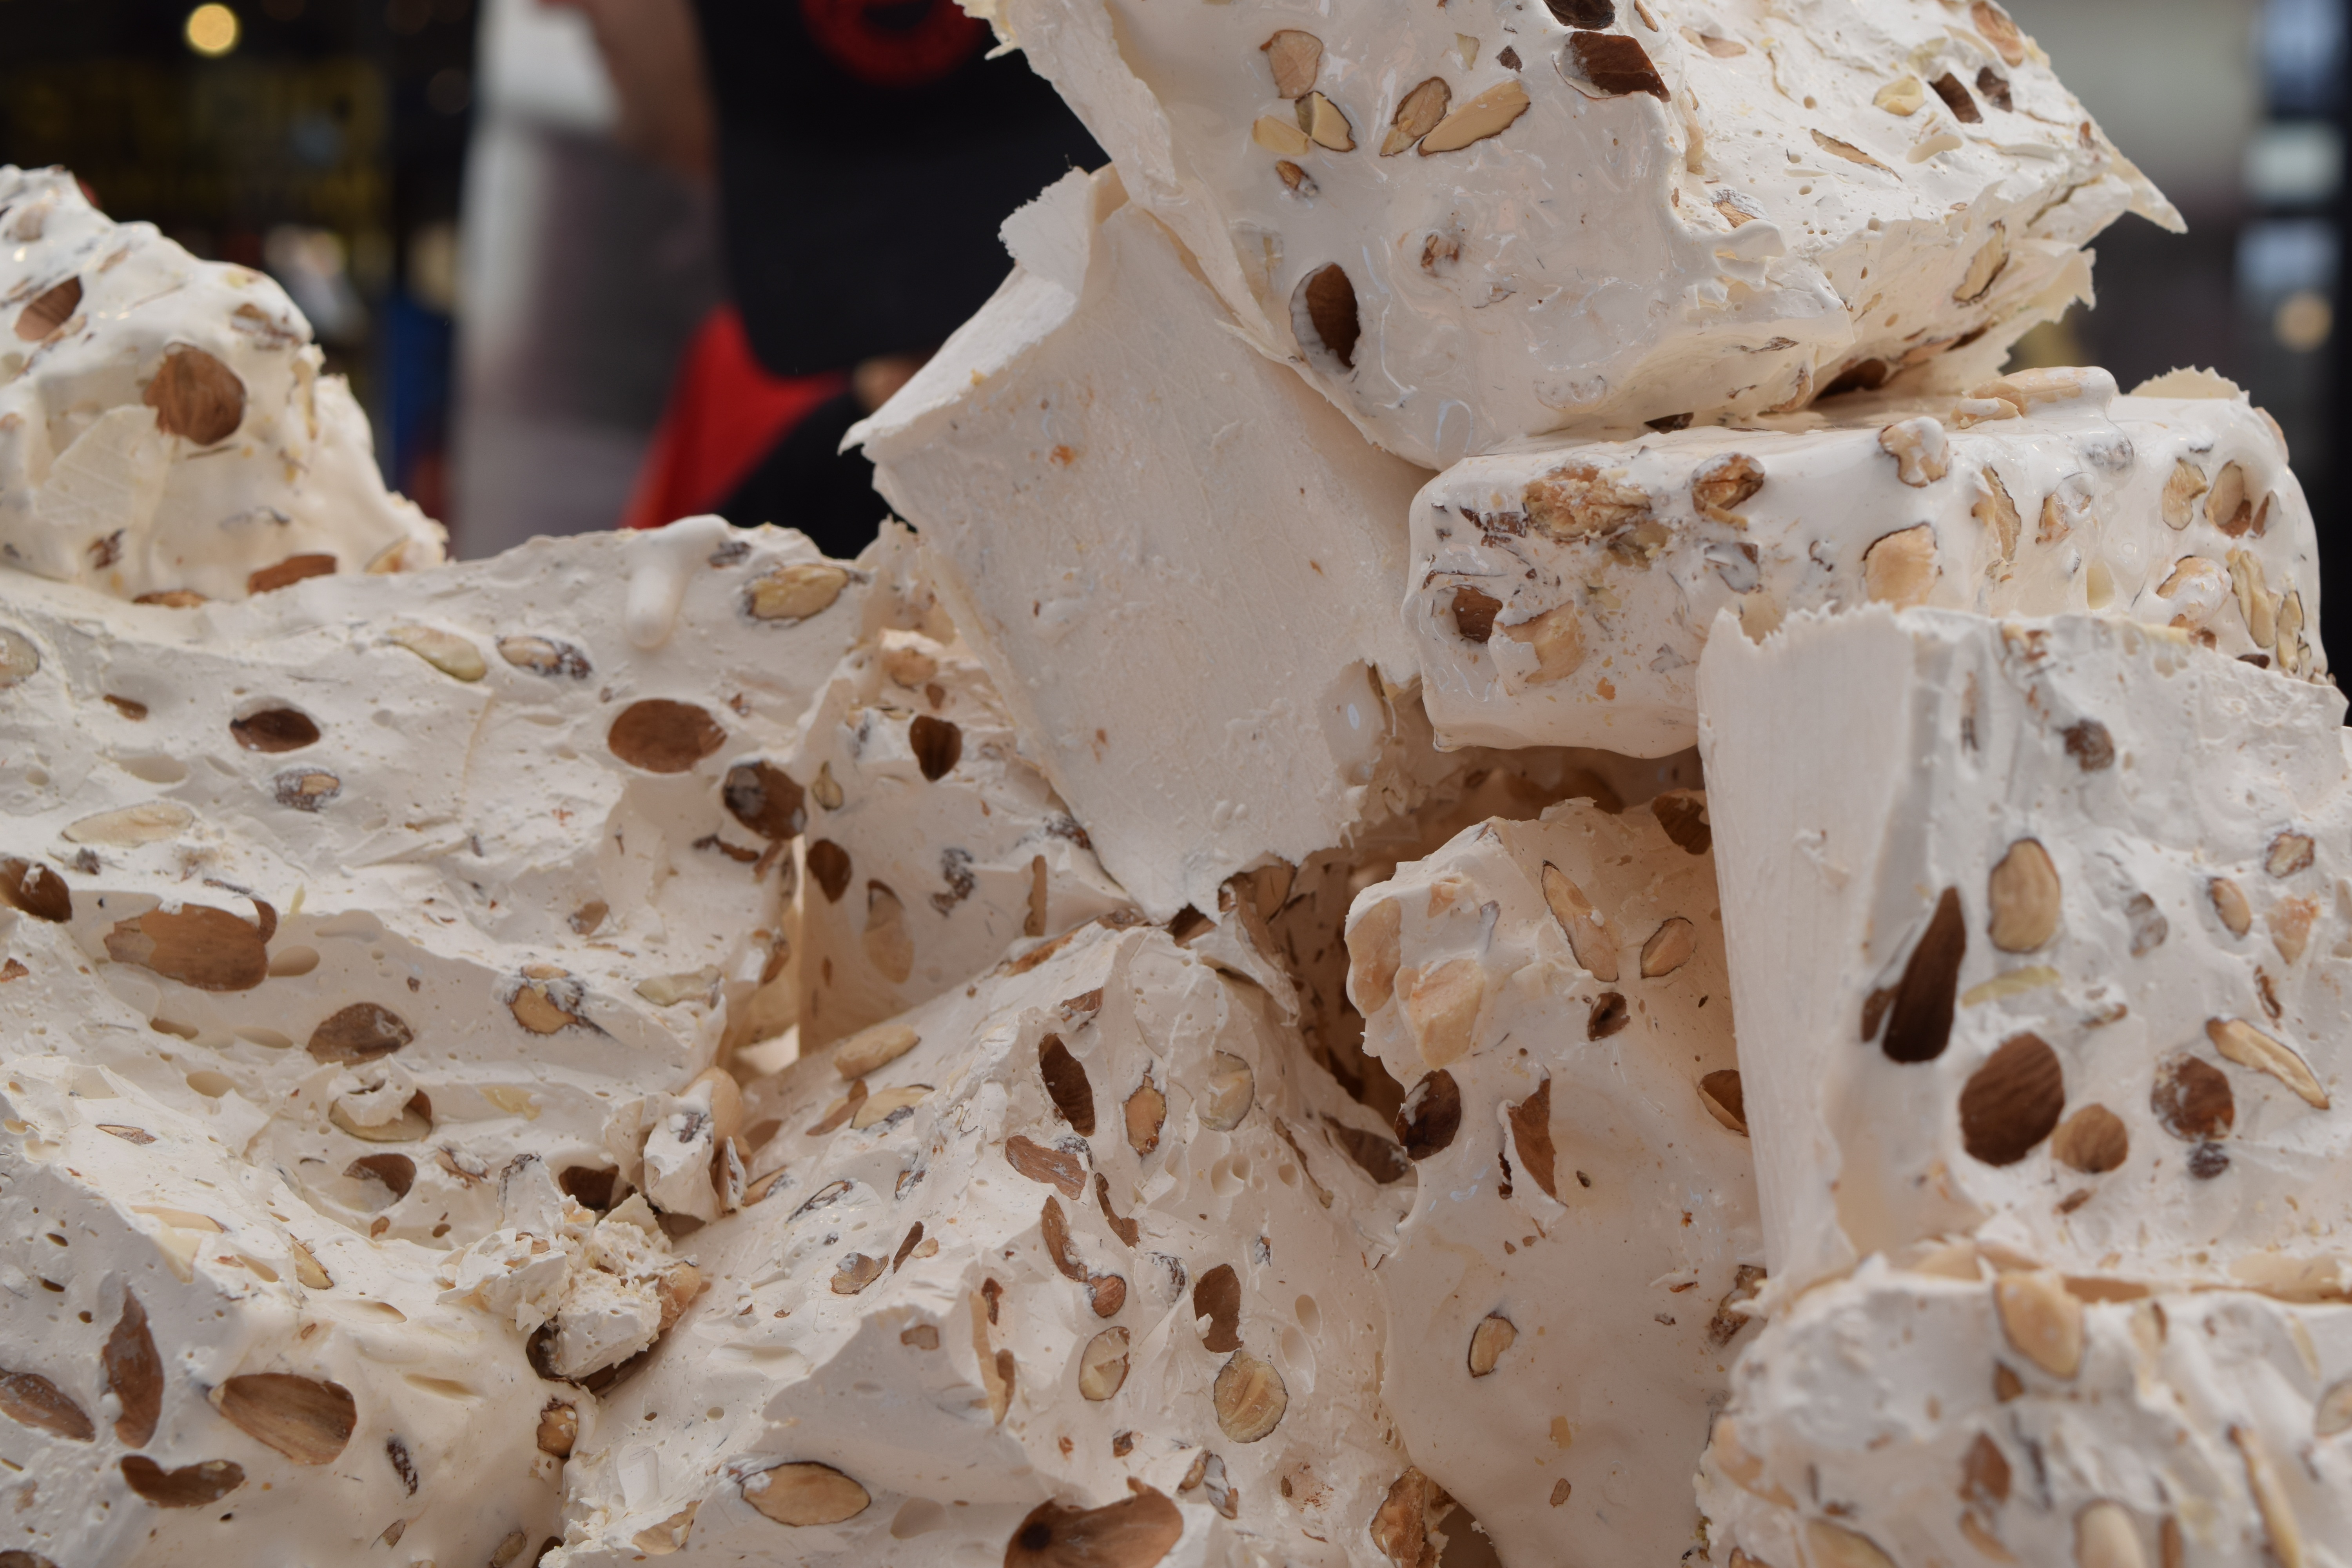
flower, food, ice cream, dessert, cuisine, sweets, icing, candy, confection, baked goods, nougat, buttercream